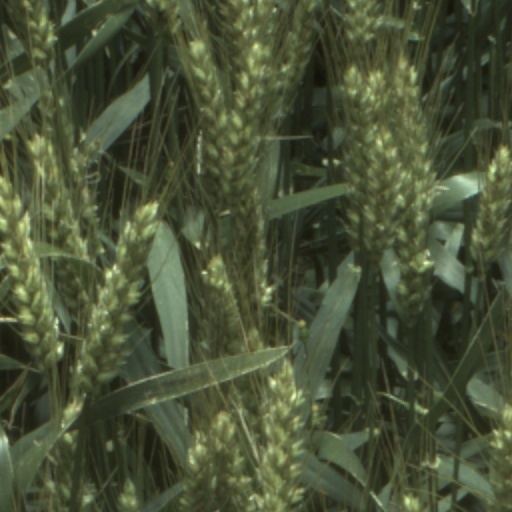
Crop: wheat